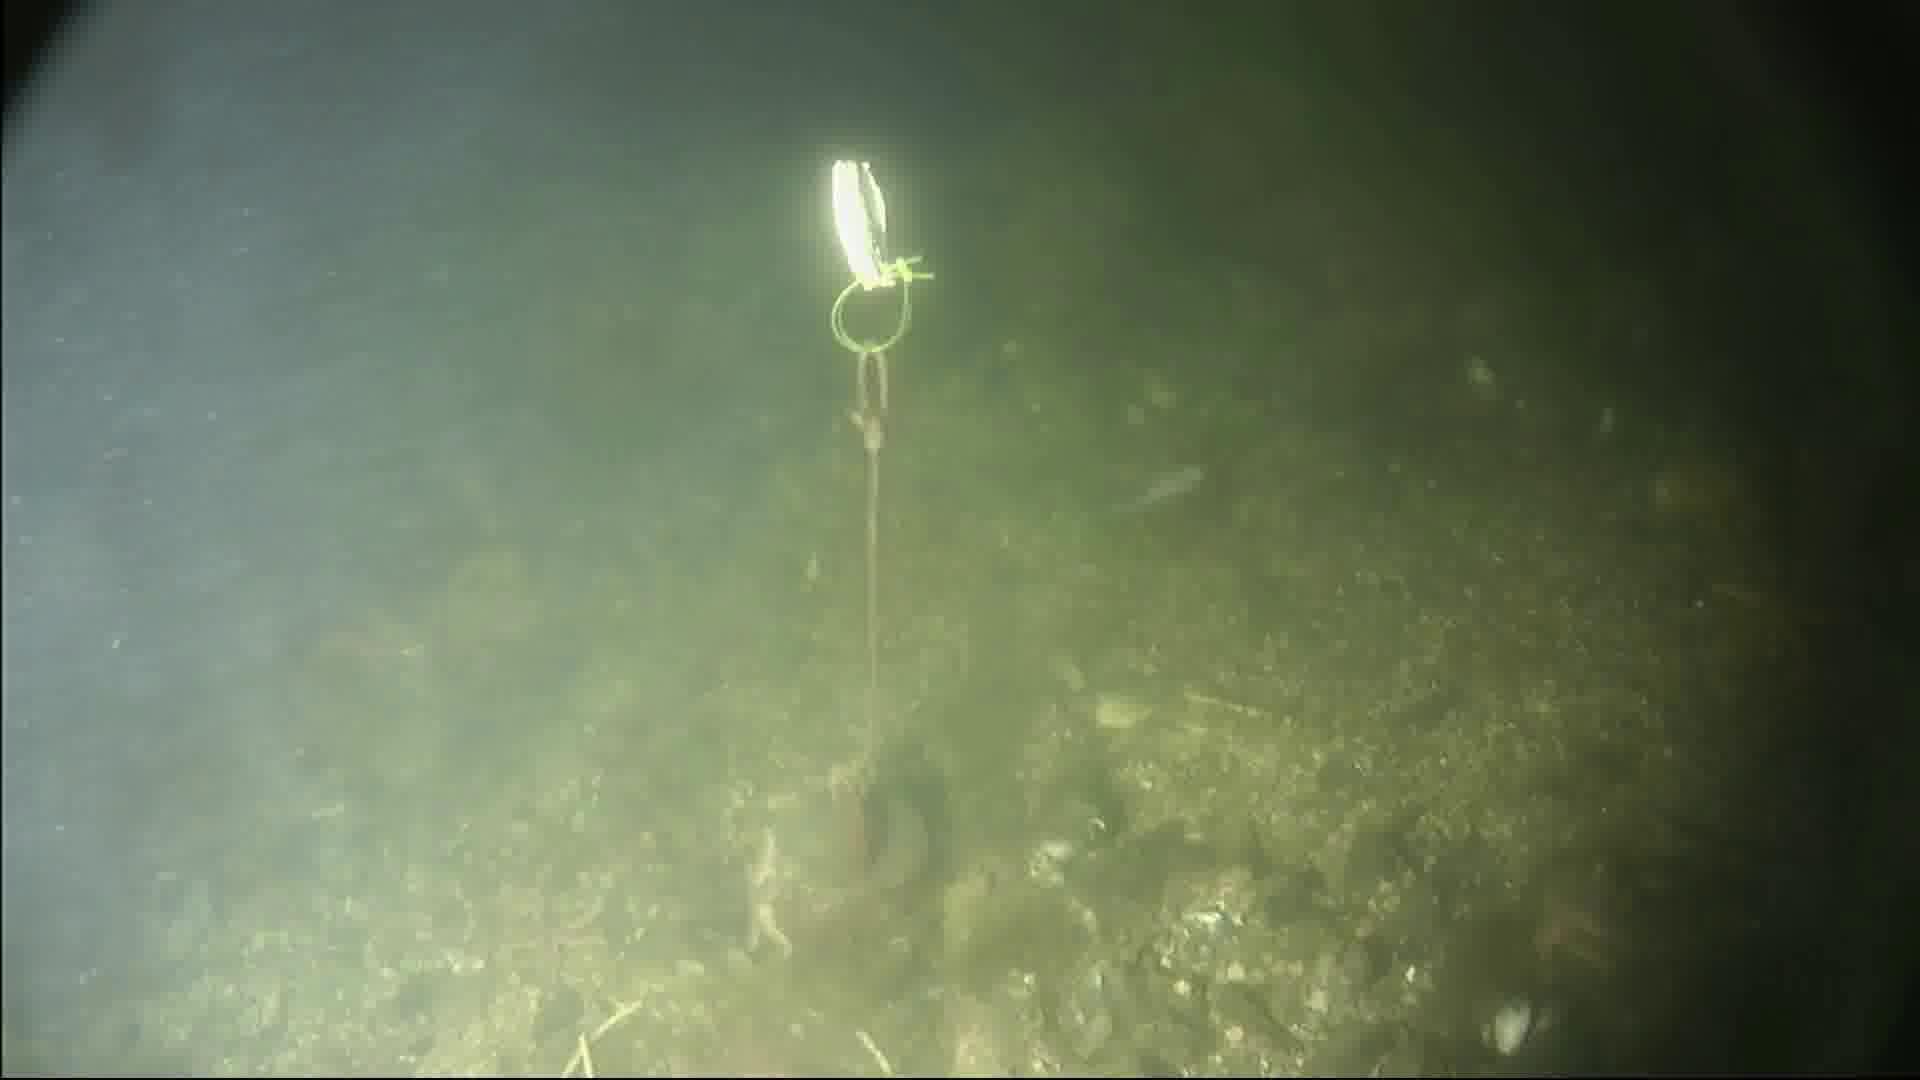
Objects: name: shrimp
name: starfish